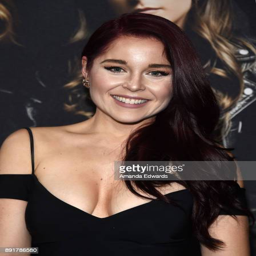
person arrives at the premiere